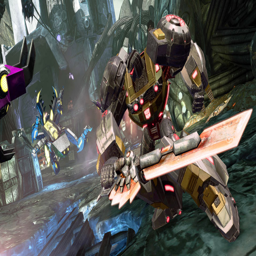
wielding a sword against an attacking enemy